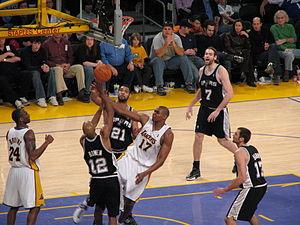
Bruce Bowen, né le 14 juin 1971 à Merced en Californie, est un ancien joueur américain de basket-ball, évoluant au poste d'ailier.
Gregg Popovich est un entraîneur américain de basket-ball.